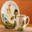
Label: plate